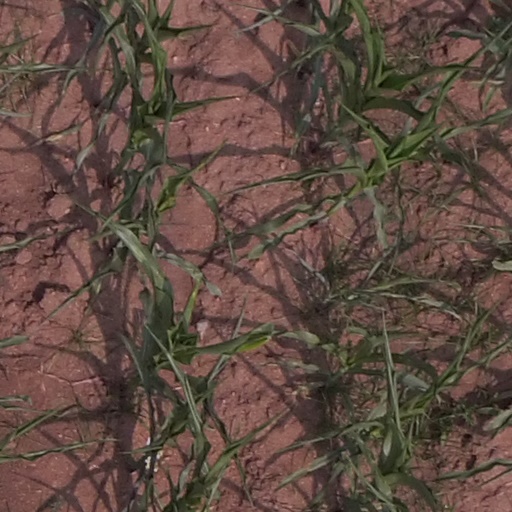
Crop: maize; corn